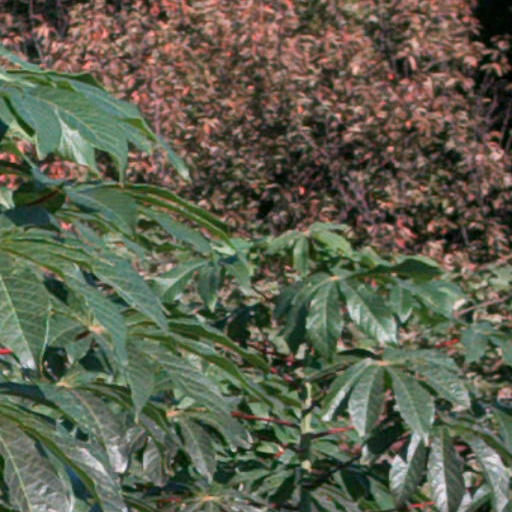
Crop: cassava